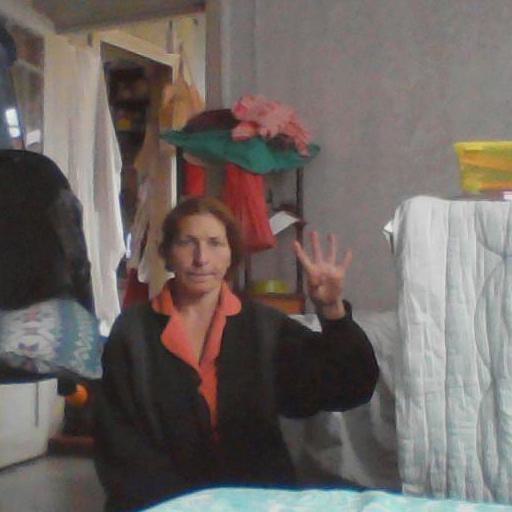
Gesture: four